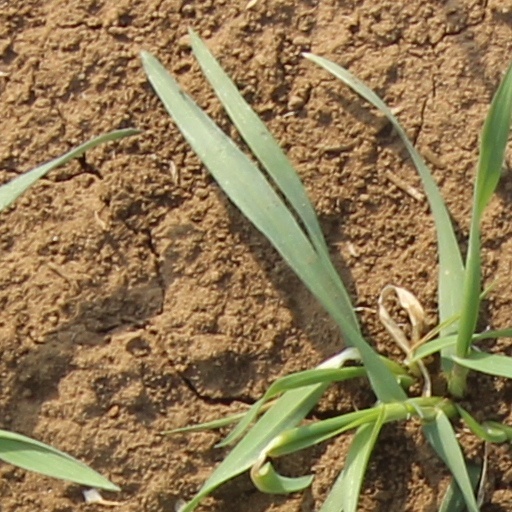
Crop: wheat